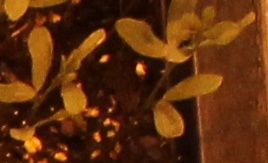
Label: Lentil